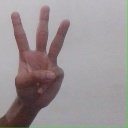
अक्षर: व